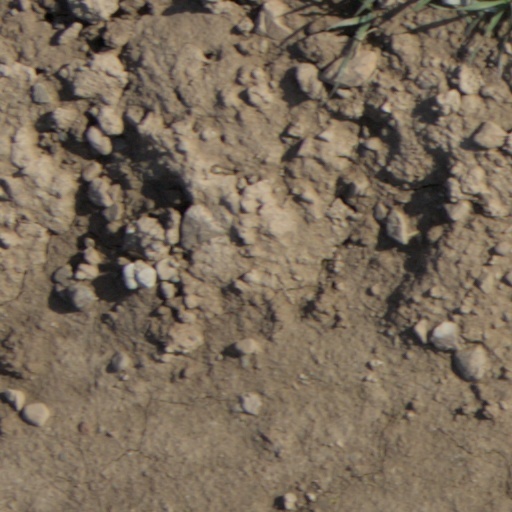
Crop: wheat